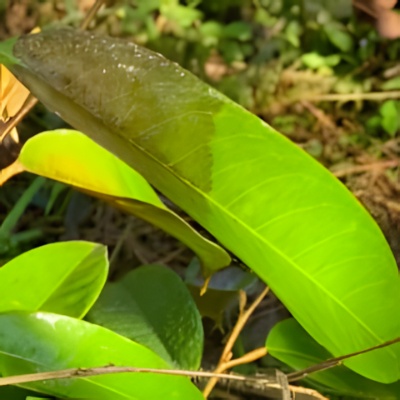
Label: Leaf_Rhizoctonia